Elaine May

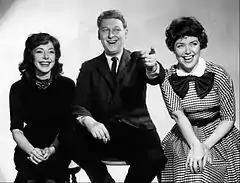
May, Nichols and Dorothy Loudon, 1959

May became prominent as a member of the Compass's acting group, a quality others in the group observed. Bobbi Gordon, an actor, remembers that she was often the center of attention: "The first time I met her was at Compass... Elaine was this grande dame of letters. With people sitting around her feet, staring up at her, open-mouthed in awe, waiting for 'The Word'." A similar impression struck Compass actor Bob Smith: